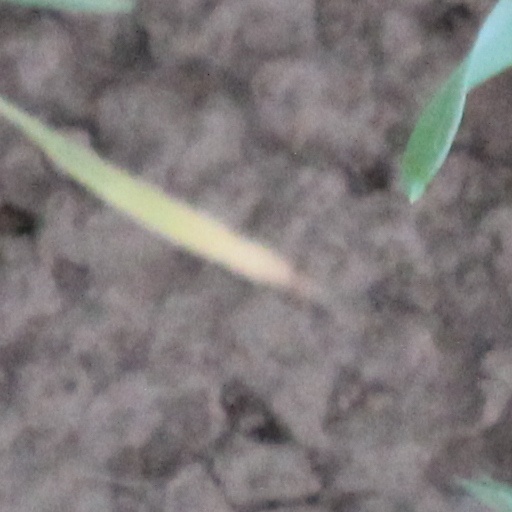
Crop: wheat